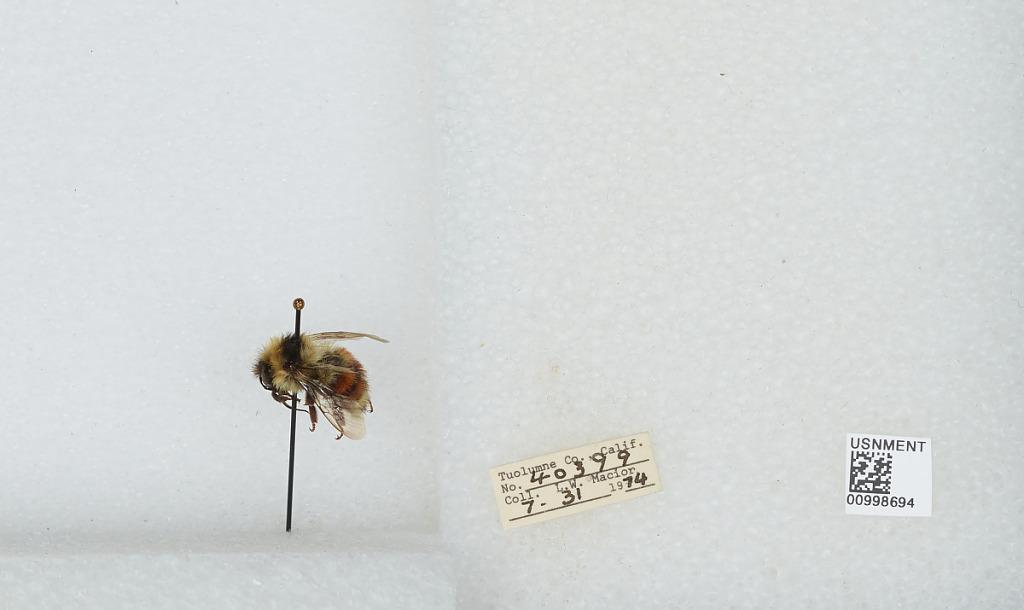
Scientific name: Bombus (Cullumanobombus) rufocinctus Cresson
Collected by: L. Macior
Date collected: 1974-7-31
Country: United States
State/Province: California
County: Tuolumne
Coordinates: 38.02, -119.93